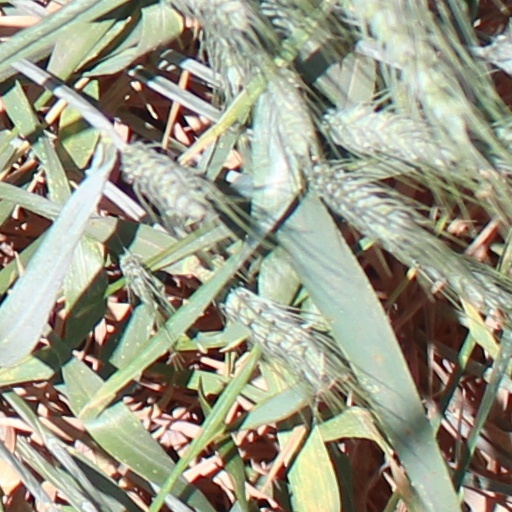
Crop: wheat